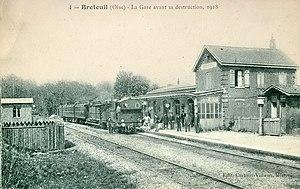
La ligne de Breteuil-Embranchement à Breteuil-Ville est une ligne de chemin de fer française du département de l'Oise, à écartement standard et à voie unique qui relie la gare de Breteuil-Embranchement, sur la ligne de Paris-Nord à Lille, à Breteuil-Ville, chef-lieu de canton du département de l'Oise.
La gare de Breteuil-Embranchement est une gare ferroviaire française de la ligne de Paris-Nord à Lille. Elle est située au hameau de Breteuil-Embranchement sur le territoire de la commune de Bacouël, près de Breteuil-sur-Noye, dans le département de l'Oise en région Hauts-de-France.
Breteuil est une commune française située dans le département de l'Oise, en région Hauts-de-France, et qui fait partie de la région naturelle du Santerre.